Robert Barr Todd

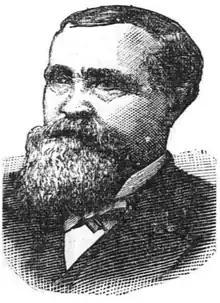
Robert Barr Todd as depicted in 1887.

Robert Barr Todd (1826–February 4, 1901) was a justice of the Louisiana Supreme Court from April 5, 1880 to June 11, 1888.